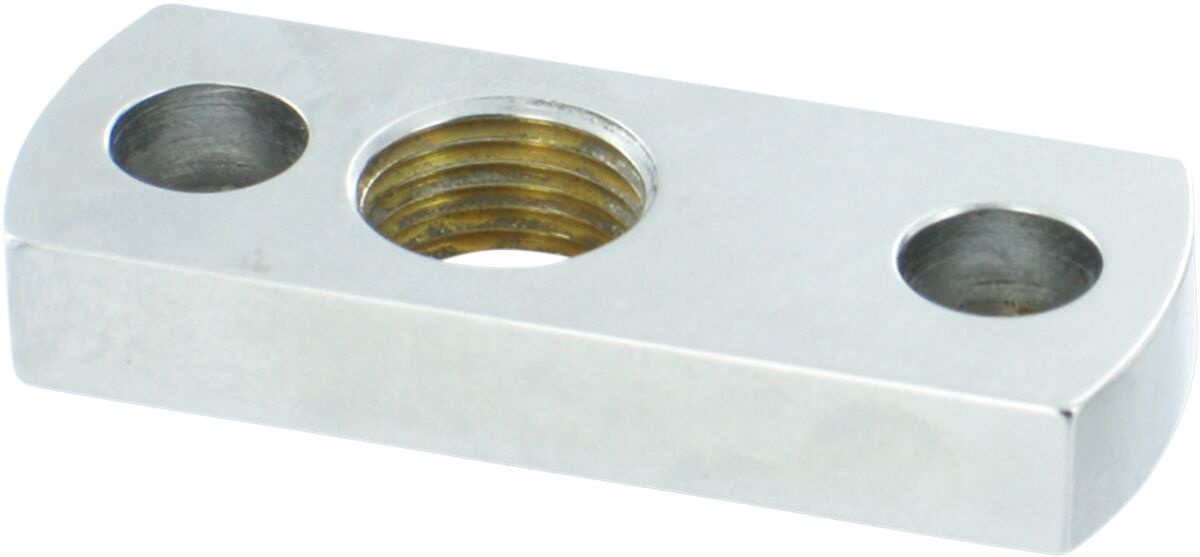
PINGEL O/S FUEL VALVE ADAPTER 44
PINGEL O/S FUEL VALVE ADAPTER 44 är en adapterplatta för Power-Flo™ bränsleventiler, designad för Suzuki GSX-R modeller. Fästs på tanken med bränsleventilen gängad i plattan Levereras komplett med packning, skruvar och kopparbrickor Krompläterad mässing Tillverkad i USA Texten är automatiskt översatt av AI. Vi reserverar oss för eventuella översättningsfel. Originaltexten på engelska återges nedan. Adapter Plate for Power-Flo™ Valve The adapter plate is bolted to the tank with the fuel valve threaded into or onto the plate The adapter plate comes complete with gasket, screws and copper sealing washers Chrome plated brass Made in the USA Designed for Suzuki GSX-R 750/1100 models with 1/4" offset.
Brand: PINGEL
Category: Vehicles & Parts > Vehicle Parts & Accessories > Watercraft Parts & Accessories > Watercraft Fuel Systems > Watercraft Fuel Lines & Parts